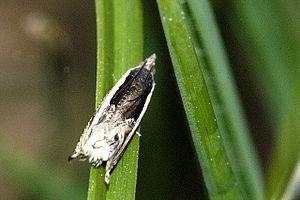
Ancylis apicella est une espèce d'insecte de l'ordre des lépidoptères, de la famille des Tortricidae.
Ancylis est un genre d'insectes de l'ordre des lépidoptères, de la famille des Tortricidae.